2011 FDJ season

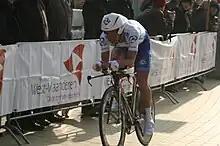
Gianni Meersman, pictured at Driedaagse van West-Vlaanderen, finished in the top five of four single-day races in the first half of the season, including second places in Paris–Troyes and Route Adélie.

Three days later, Rollin finished tenth in Dwars door Vlaanderen. Bonnet finished sixth in the succeeding E3 Prijs Vlaanderen – Harelbeke three days later, after making his way into the breakaway, with Chainel also making it into a secondary breakaway from the main field after pressure from the squad. He eventually finished the race 15th. At the beginning of April, Meersman earned his second runner-up placing in the space of three weeks, finishing behind Renaud Dion in Route Adélie; Meersman had been one of seven riders in contention for victory in a breakaway in the closing stages. Meersman followed up that performance two days later, in the inaugural Flèche d'Emeraude, by finishing fourth in the final mass sprint. Hutarovich finished third in the Scheldeprijs three days later, having avoided a crash in the finishing straight which eliminated several riders from contention for the top placings. Casar won Paris–Camembert later in April, by making a late ten-rider selection which included teammate Fédrigo, who worked to set Casar up for a sprint on the uphill finish. Casar was easily the strongest, ahead of Romain Hardy and Julien Antomarchi.